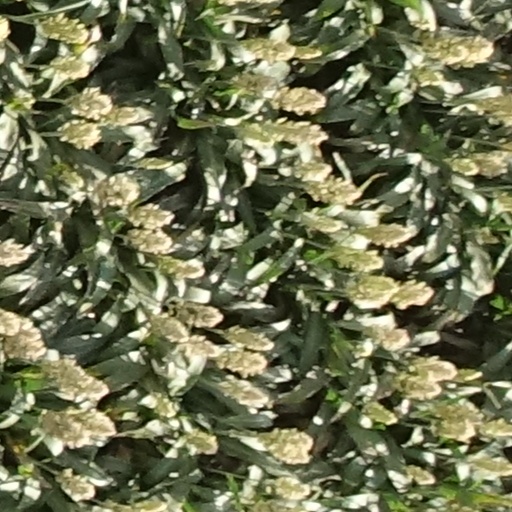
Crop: sorghum